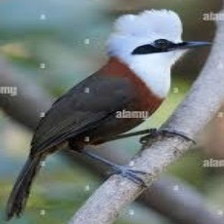
Species: WHITE CRESTED HORNBILL
Scientific name: TROPICRANUS ALBOCRISTATUS
ImageNet parent category: hornbill